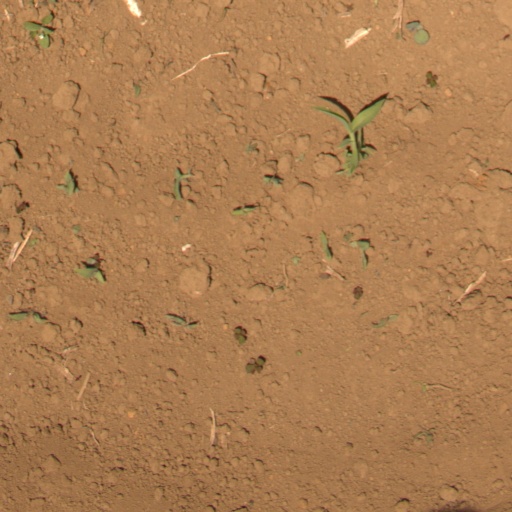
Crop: Jerusalem artichoke